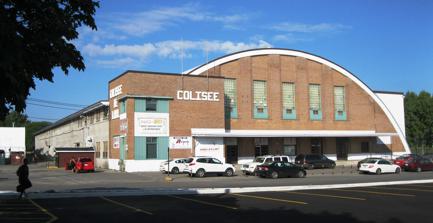
Building: Colisée de Laval
Country: Canada
Year built: 1954
Arena in Laval, Quebec, Canada Colisee de Laval Le Colisee, the "House Of Pain" Colisee de Laval Location within Quebec Show map of Quebec Colisee de Laval Location within Canada Show map of Canada Full name Colisee de Laval Location 1110 Av Desnoyers, Laval, QC H7C 1Y5 Coordinates 45°36′48″N 73°39′2″W / 45.61333°N 73.65056°W / 45.61333; -73.65056 Owner Marist Brothers Capacity Ice hockey : 3,500 Field size 200' x 85' (ice) Surface Ice Construction Broke ground 1953 Opened 1954 Tenants Laval National ( QMJHL ) (1971–1979) Laval Voisins (QMJHL) (1979–1985) Laval Titan (QMJHL) (1985–1994) Laval Titan Collège Français (QMJHL) (1994–1998) Laval Chiefs ( LNAH ) (1998–2006) Montreal Rocket (QMJHL) (2003) Laval-Bourassa Régents (QAAA) (2006–2009) Laval Predators (LNAH) (2013–2017) Les Pétroliers du Nord (LNAH) (2019–present) The Colisée de Laval is a 3,500-seat multi-purpose arena in Laval, Quebec , Canada. Built in 1954, it has been the home of many minor league and junior ice hockey teams. In 2019, the Les Pétroliers du Nord of the Ligue Nord-Américaine de Hockey moved into Colisée de Laval after signing a five-year lease. Function Colisée de Laval has primarily been used as the home arena for several hockey teams in the Laval Area. The Laval National , a Quebec Major Junior Hockey League team in the who had played the prior two seasons as the Rosemont National and relocated to Laval, played their first season at Colisée de Laval in 1971. The team would go through several name changes. In 1979, the team name was changed to Laval Voisins (French for "neighbors"), a name that the franchise would use until 1985. That year, the franchise would change the name from Voisin to Laval Titan. In 1994, after the team chose to bring on sponsor Collège Français (from nearby Verdun), the team name was changed to Laval Titan Collège Français. After slumping attendance, the franchise relocated to Bathurst as the Acadie-Bathurst Titan . The Colisée hosted the Memorial Cup in 1994. The Laval Chiefs , who played in the Quebec Semi-Pro Hockey League , Quebec Senior Major Hockey League, and the Ligue Nord-Américaine de Hockey (LNAH), called the Colisée home from 1998 until 2006, when the team moved from Laval to nearby Saint-Jean-sur-Richelieu . The team was sold to Genex Communications in 2005-2006 and were rechristened the Laval-Summum Chiefs , after one of Genex's magazines. A season later, the team was moved from Laval and became the Saint-Jean-sur-Richelieu Summum Chiefs at the start of the 2006–07 season. Parts of the 2004 movie Les Chiefs , a documentary about the LHSPQ team Laval Chiefs , were shot inside Colisée de Laval during the 2001–02 season. The Montreal Rocket played several games at the Colisee during the 2003 QMJHL season. The Laval-Bourassa Régents, a AAA Quebec midget team, called Colisée home at the start of the 2006 season and won the Jimmy Ferrari Trophy as playoff champion in 2009. The Laval-Bourassa team disbanded after that season. The team continues to play as the Laval-Montreal Rousseau-Royal, but plays their home games in Northern Montreal at Garon Arena. Beginning in fall 2012, the Colisée was to have its first major non-hockey tenant in its 58-year history as the Laval Kebs (previously based in Québec City ) were slated to begin play there as a member of the National Basketball League of Canada . However, the team was relocated to become the Montreal Jazz before the season started. Eleven games into the 2013–14 LNAH hockey season, the Valleyfield Braves relocated to the Colisée de Laval and became the Laval Braves, returning the LNAH to Laval after a seven-year absence. After one season, the Braves rebranded as the Laval Predators . Interior of the Colisée References